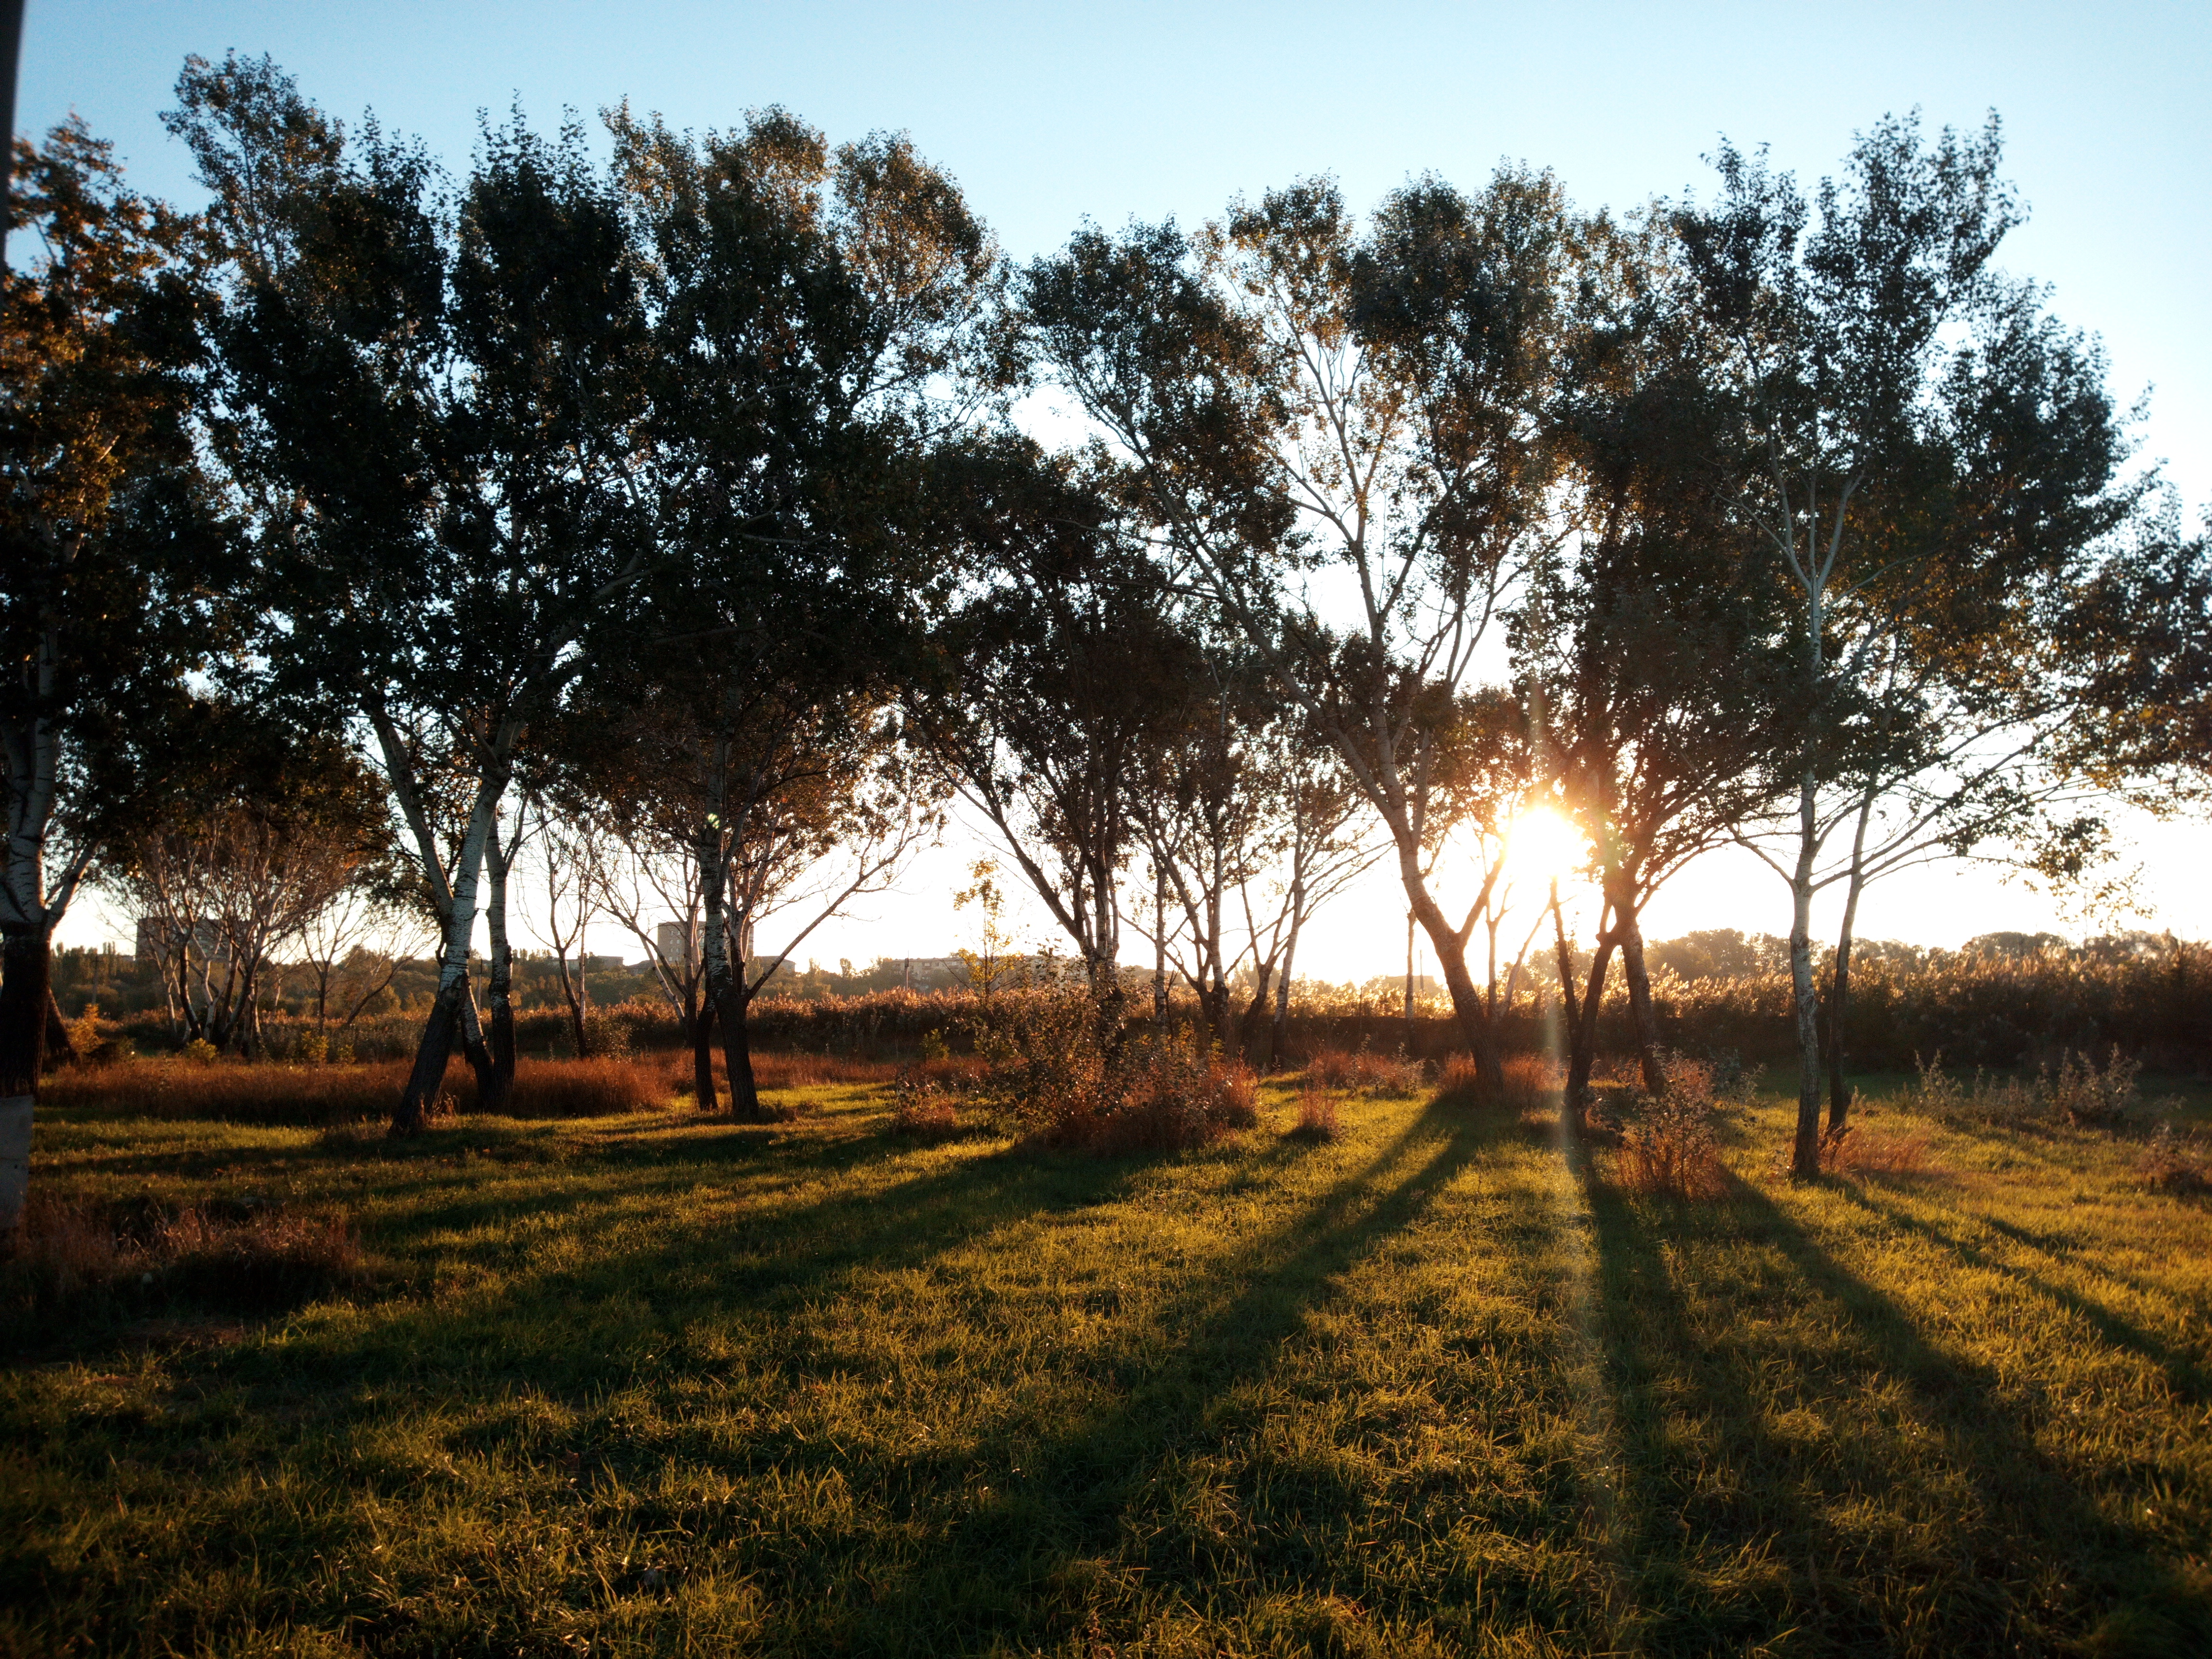
park, nature, recreation area, trees, forest, sun, rays, rising sun, tree, natural landscape, sky, natural environment, morning, sunlight, grass, light, wilderness, nature reserve, woody plant, evening, savanna, cloud, landscape, sunset, plant, branch, sunrise, leaf, ecoregion, rural area, grassland, pasture, horizon, plant community, field, plain, road, wildlife, autumn, meadow, land lot, prairie, soil, dusk, shadow, winter, mountain, woodland, national park, hill